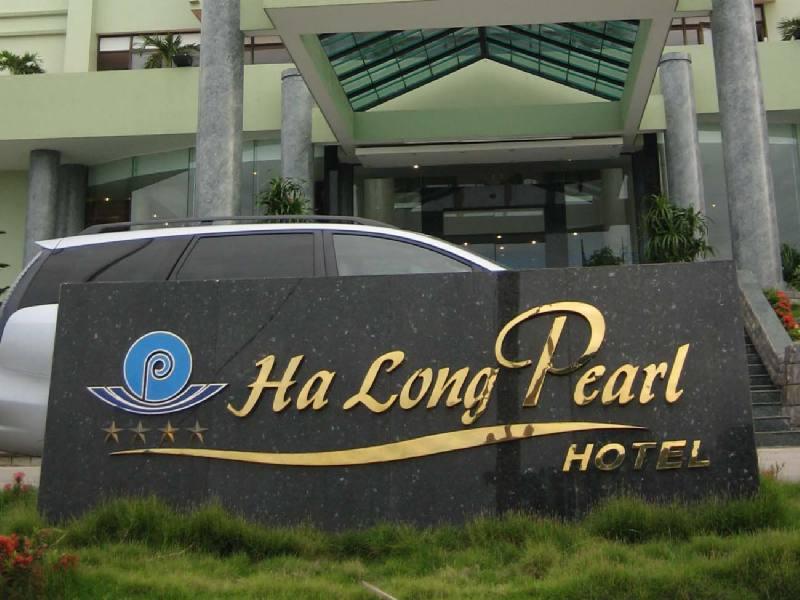
có những dòng chữ màu vàng xuất hiện trên tấm bia